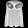
Label: Coat